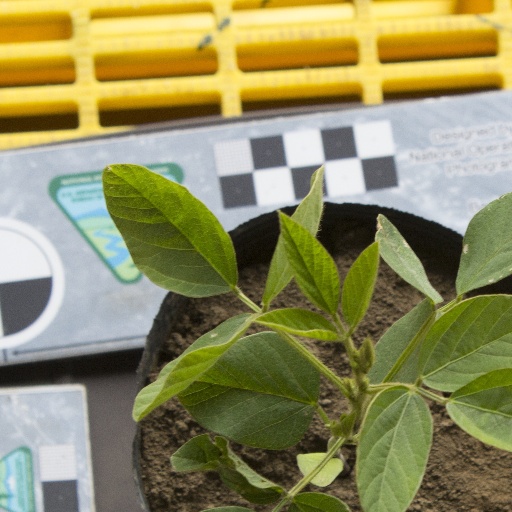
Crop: soybean